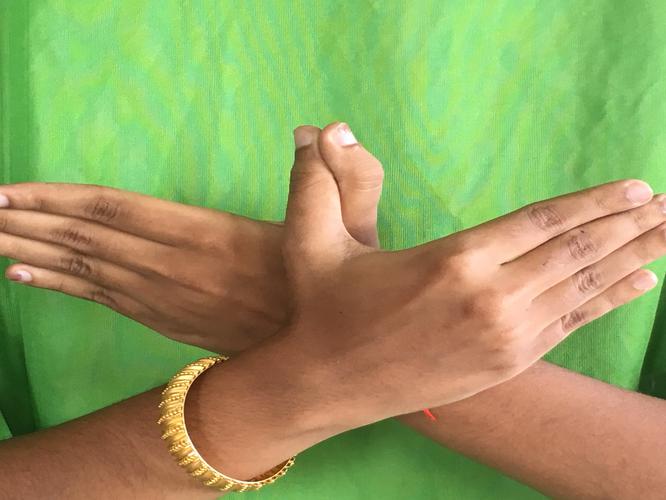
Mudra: Garuda
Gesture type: double_hand